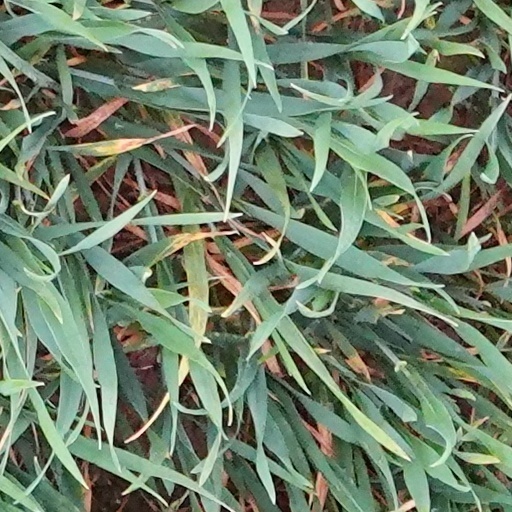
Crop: wheat